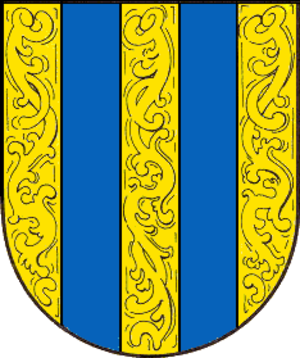
Zörbig
Coat of arms of Zörbig
Zörbig er en by i Landkreis Anhalt-Bitterfeld i den sydlige del af den tyske delstat Sachsen-Anhalt, beliggende mellem Bitterfeld-Wolfen og landkreisens administrationsby, Köthen.